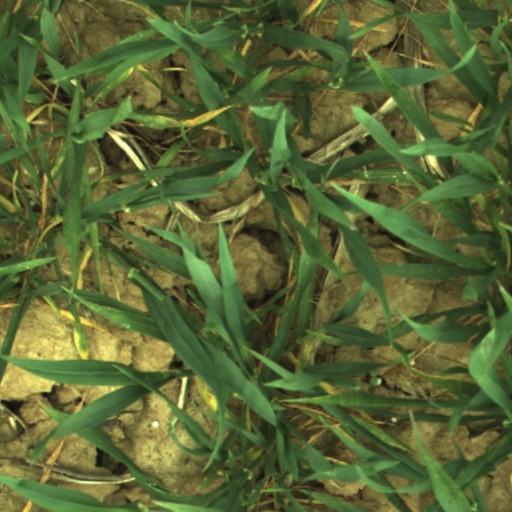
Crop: wheat